The Black Crusade

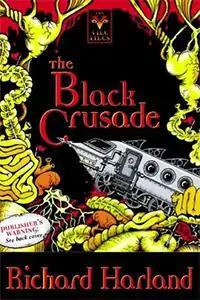
"The Black Crusade" first edition cover.

The Black Crusade is a 2004 horror novel by Richard Harland. It is a prequel to Harland's earlier novel "The Vicar of Morbing Vyle". It describes the journey of the hapless Basil Smorta, a multilingual bank clerk, who is forced into the company of a group of "fundamental Darwinists" by their imprisonment of the object of his undying love, Australian singer, Volusia, in a mobile iron box. The group travel across Eastern Europe during 1894, and encounter ghosts, blood donating vampires and other comic horror curiosities.